LA Ink

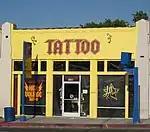
High Voltage Tattoo in West Hollywood, California

After leaving the hit program "Miami Ink" because of a dispute with her fellow cast members, Kat Von D moved back to Los Angeles to open her own tattoo shop and was offered a spin-off show. Initially, she hired her close friend Amber "Pixie" Acia to be the shop manager, and her good friend Corey Miller as a tattoo artist. After considering many more artists for the job, Von D hired Hannah Aitchison and Kim Saigh to work for her as well. The cameras follow her as she opens the shop, while capturing everything that unfolds in between.